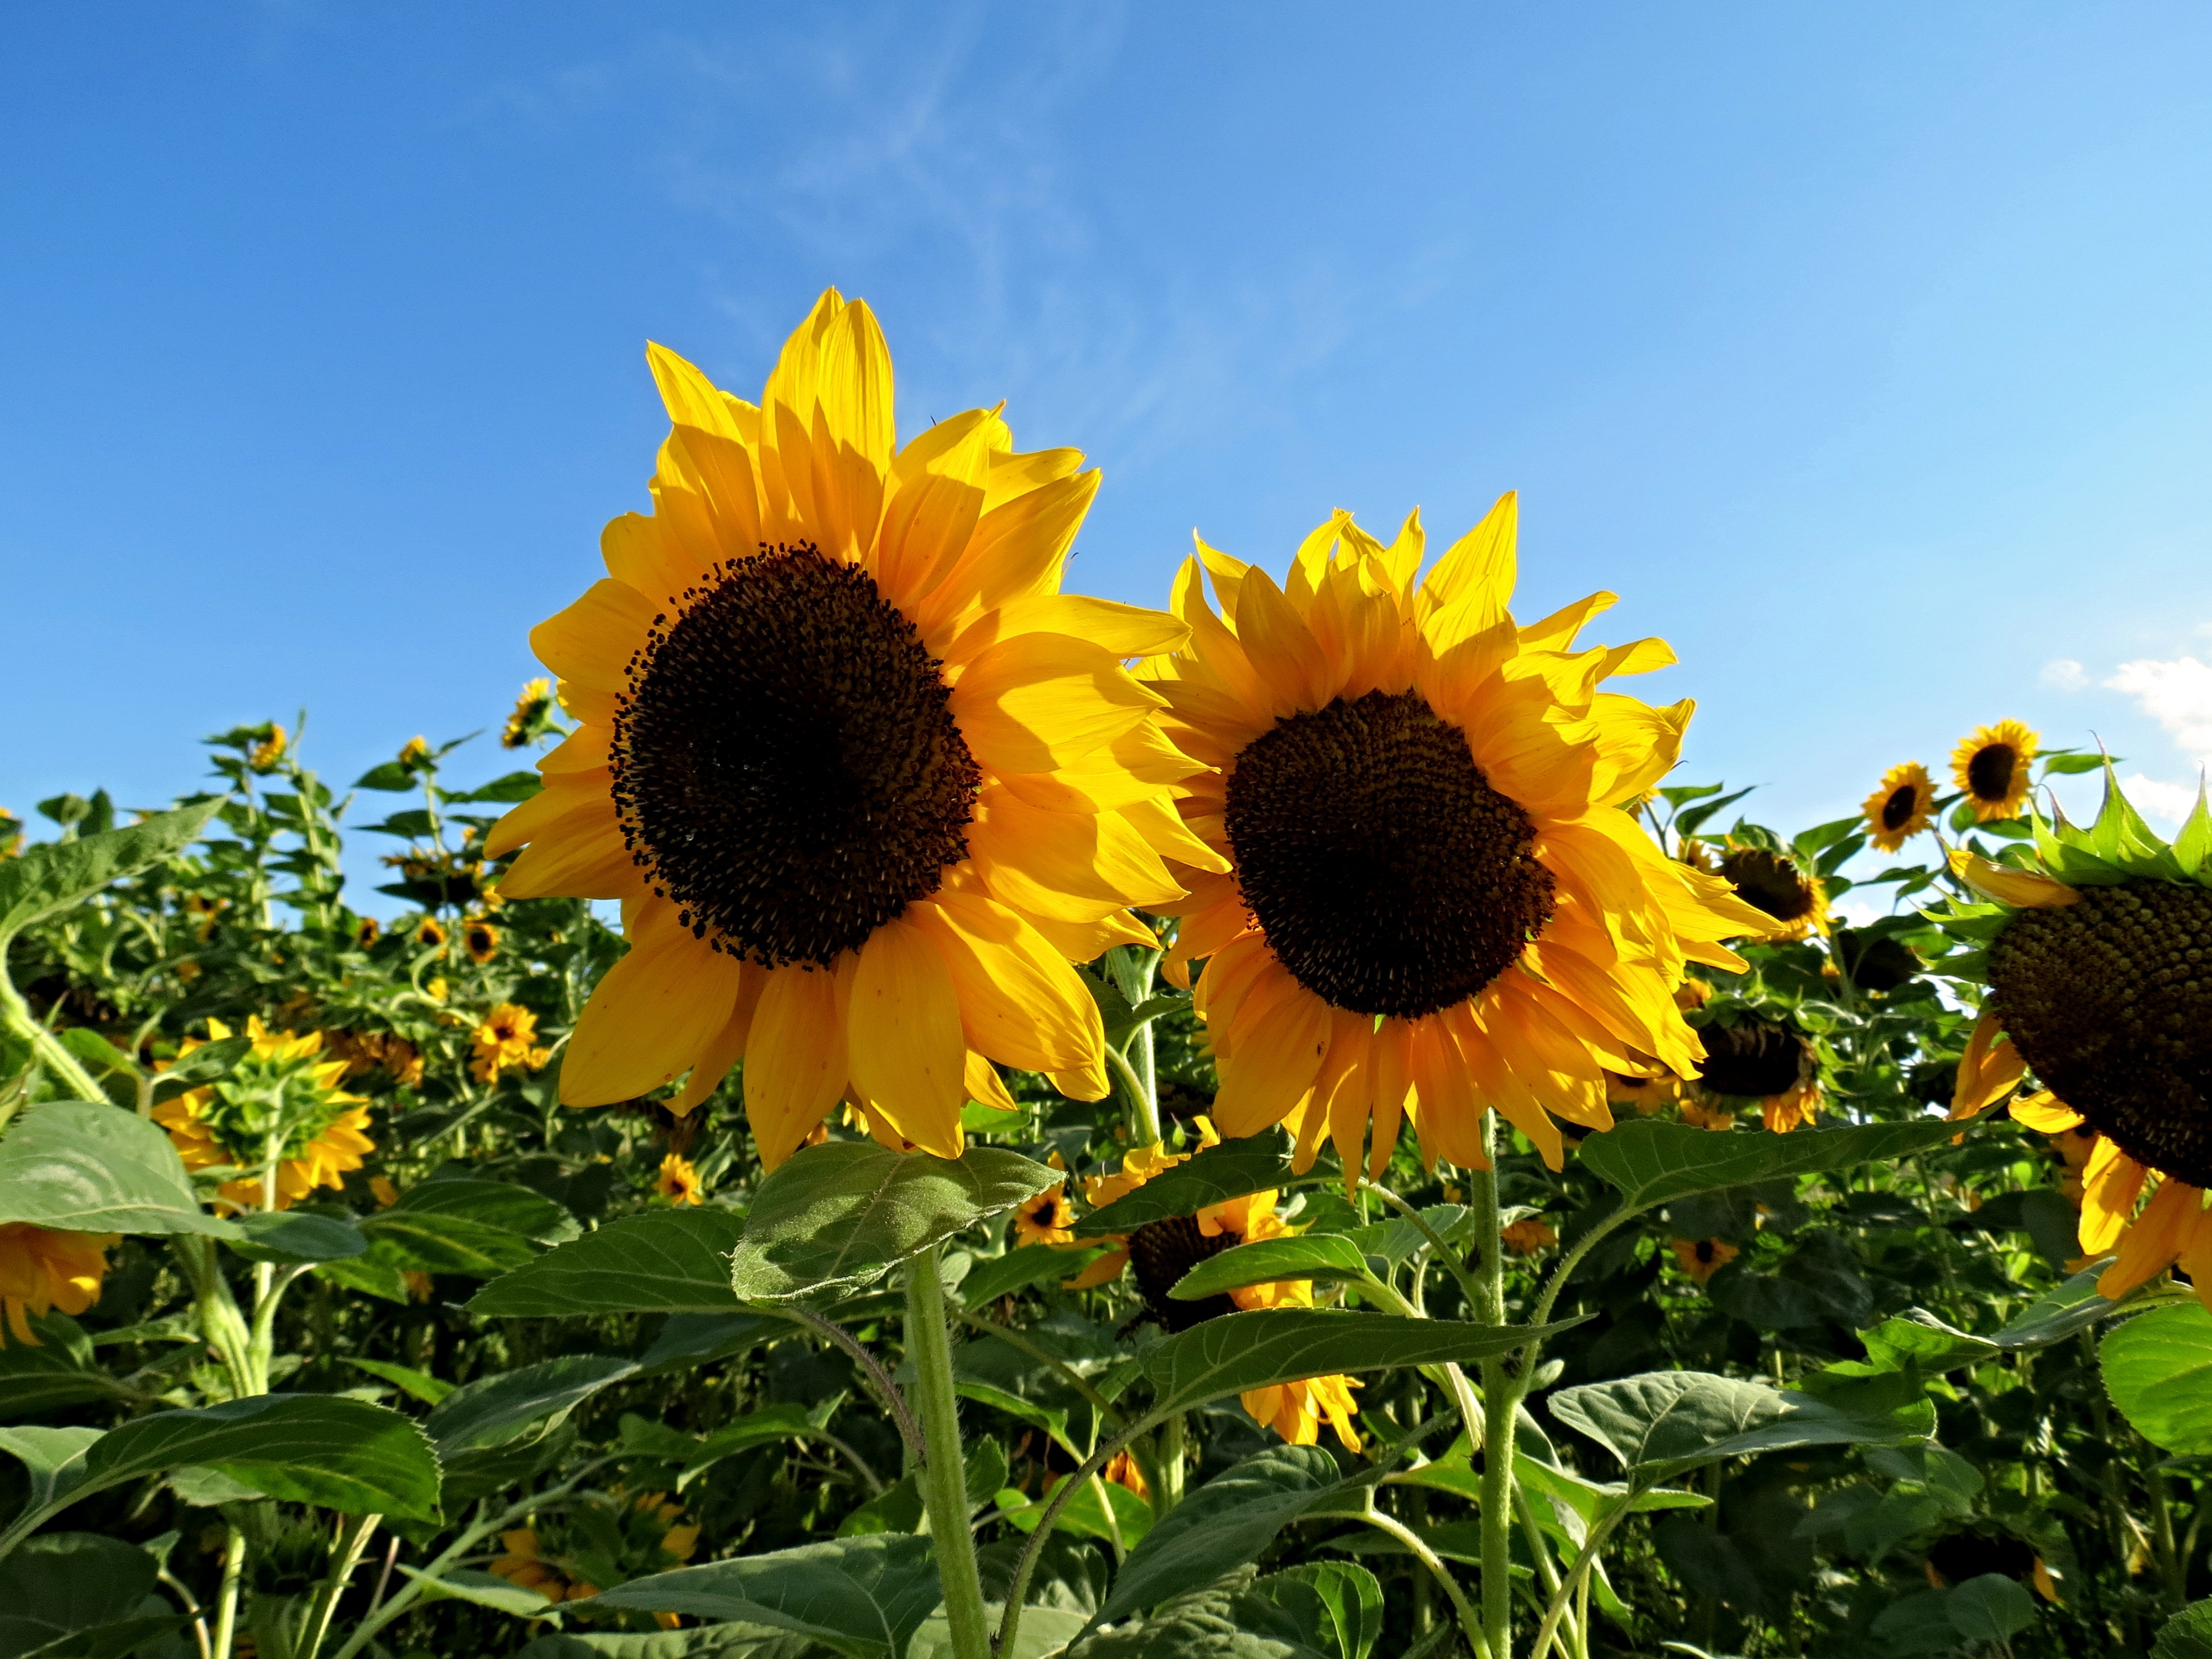
landscape, nature, plant, sky, field, sunlight, flower, summer, spring, crop, botany, blue, yellow, flora, sunflower, flowers, cultivation, sunny, bright, plantation, oil, partly cloudy, sunflower field, flowering plant, sunflower oil, daisy family, cut flowers, flower yellow, asterales, agricultural operation, sunflower seed, land plant